Jazz guitarist

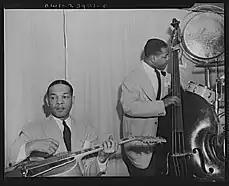
Duke Ellington's big band at the Hurricane Ballroom had a rhythm section that included a jazz guitarist, a double bass player, and a drummer (not visible, but who is to the right of the bassist).

Early jazz guitarists were meant to be part of the rhythm section. Freddie Green played rhythm guitar for the Count Basie Orchestra from the 1930s until Basie's death in the 1980s, contributing to the band's swing by inverting chords, also known as revoicing, on each beat. Like Green, Eddie Condon played rhythm guitar his whole career without taking a solo. Allan Reuss gave rhythm guitar a place in the big band of Benny Goodman.